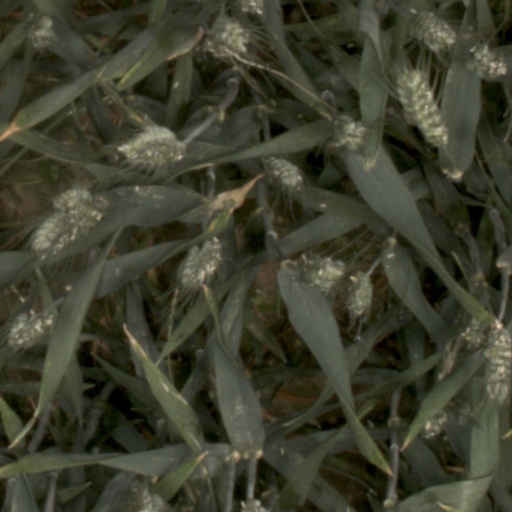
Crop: wheat